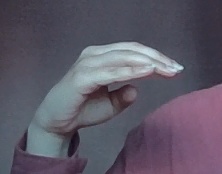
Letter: jeem